Water slide decal

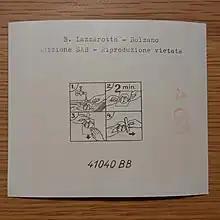
Instructions for use printed on the back of the above decal

Previously, water slide decals were professionally printed and only available in supplied designs, but with the advent of printable decal paper for colour inkjet and laser printers, custom decals can now be produced by the hobbyist or small business.